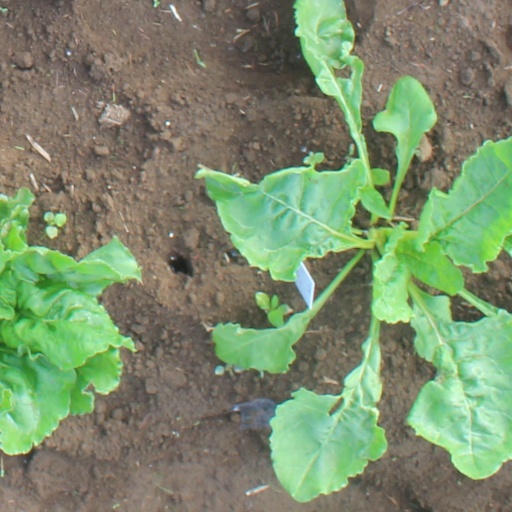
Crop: sugar beet